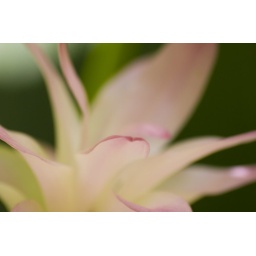
Just an abstract macro of a lovely pink flower in the arboretum.Taken at the Mercer Arboretum in Houston, TX on 7-27-08.